Ore Mountain Ski Hiking Trail

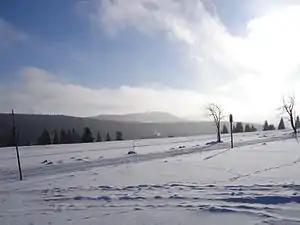
The ski trail between Boží Dar and Abertamy with a view looking towards Plešivec (Pleßberg)

The Ore Mountain Ski Hiking Trail is a long distance, cross-country, ski hiking trail along the whole length of the Ore Mountain crest between Schöneck/Vogtl. and Altenberg.